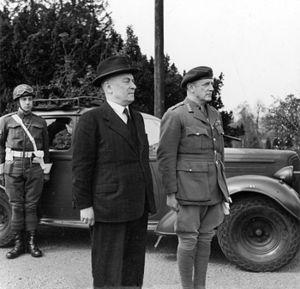
Robert Grice Sturges est un officier de la Royal Marines.